History of University College London

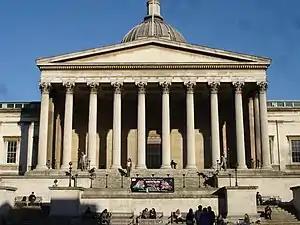
The UCL Main Building, just off Gower Street is the centre of the UCL campus

UCL's foundation date of 1826 makes it the third oldest university institution in England, and it was certainly founded with the intention of it being England's third university, but whether or not UCL is actually the third oldest university in England is questionable: UCL makes this claim on its website, but so do the Universities of London (1836) and Durham (1832). Other higher education institutions in England have institutional ancestry preceding their formation as "universities": for example what is now the University of Nottingham can trace some elements back to 1798 but only began university-level teaching with the foundation of the first civic college in 1881 (royal charter as University College Nottingham in 1903), and did not gain University status (via a new royal charter) until 1948. Conversely, King's College London (KCL) was founded after UCL, but received its Royal Charter (granting it legal existence as a corporation) in 1829, before UCL, so arguably is older, leading King's College students to claim the title of third oldest university in England for their institute.